Yane Sandanski

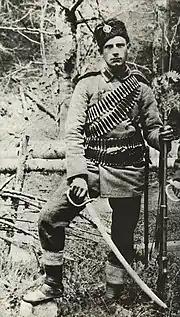
Yane Sandanski in the Bulgarian Army

Sandanski was born on 18 May 1872 in the village of Vlahi near Kresna, then in the Ottoman Empire, now in Bulgaria. He was the third and last child of Ivan and Milka, after Todor and Sofia. His father Ivan participated in the Kresna-Razlog Uprising as a standard-bearer in a rebel detachment. In 1879, after the suppression of the uprising, his family moved to Dupnitsa, in the recently established Principality of Bulgaria, where Sandanski received his elementary education. He had to drop out of school after completing two years of post-elementary education due to poverty and became the apprentice of a shoemaker. From 1892 to 1894 he was subject to compulsory military service in the Bulgarian army, as part of the Thirteenth Regiment which was stationed in Kyustendil, and he was demobilized with the rank of corporal. He joined initially the Supreme Macedonian-Adrianople Committee (SMAC) in 1895 during the Committee's incursion into the Pomak-inhabited regions of the Western Rhodopes. In 1897 in Dupnitsa, a new detachment of the Supreme Committee was formed, under the leadership of Krastyo Zahariev, where Sandanski joined too. After the detachment entered Pirin Mountains, it encountered Ottoman troops. In one of the battles Sandanski was wounded and his detachment returned him to Bulgaria for treatment. In February 1899, he was appointed head of the Dupnitsa prison as result of his active support of the Radoslavov's wing of the Liberal Party which came to power in January. Later that year he switched to the IMARO after he was recruited by Nikola Maleshevski and the IMARO leader Gotse Delchev, whom he swore his loyalty after being strongly impressed by him and enlightened about the aims of their struggle. Sandanski built the organisation's network of committees in the districts of Serres and Gorna Dzhumaya. Due to the organisation's bad financial situation, he had to ponder different ways to earn money. He settled on kidnapping an American Protestant missionary for ransom. On 3 September 1901, a Protestant missionary named Ellen Stone along with her companions set out on horseback across the mountainous hinterlands of Macedonia and were ambushed by his detachment led by him and his friend Hristo Chernopeev. She was kidnapped along with her Bulgarian companion Katerina Tsilka. It resulted in the Miss Stone Affair - America's first modern hostage crisis. SMAC attempted to acquire both women but the attempt was foiled by Sandanski. The affair ended after the organisation received the ransom money (which was used to purchase weapons) and the women were released.